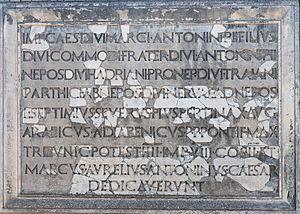
Dédicace de Septime Sévère et Caracalla. Plaque en marbre, lettres en bronze (disparues). Théâtre, Ostia Antica, Latium, Italie. Español: Inscripción de mármol con letras de bronce (desaparecidas) dedicada a Septimio Severo y Caracalla en 196 en el teatro de Ostia Antica.